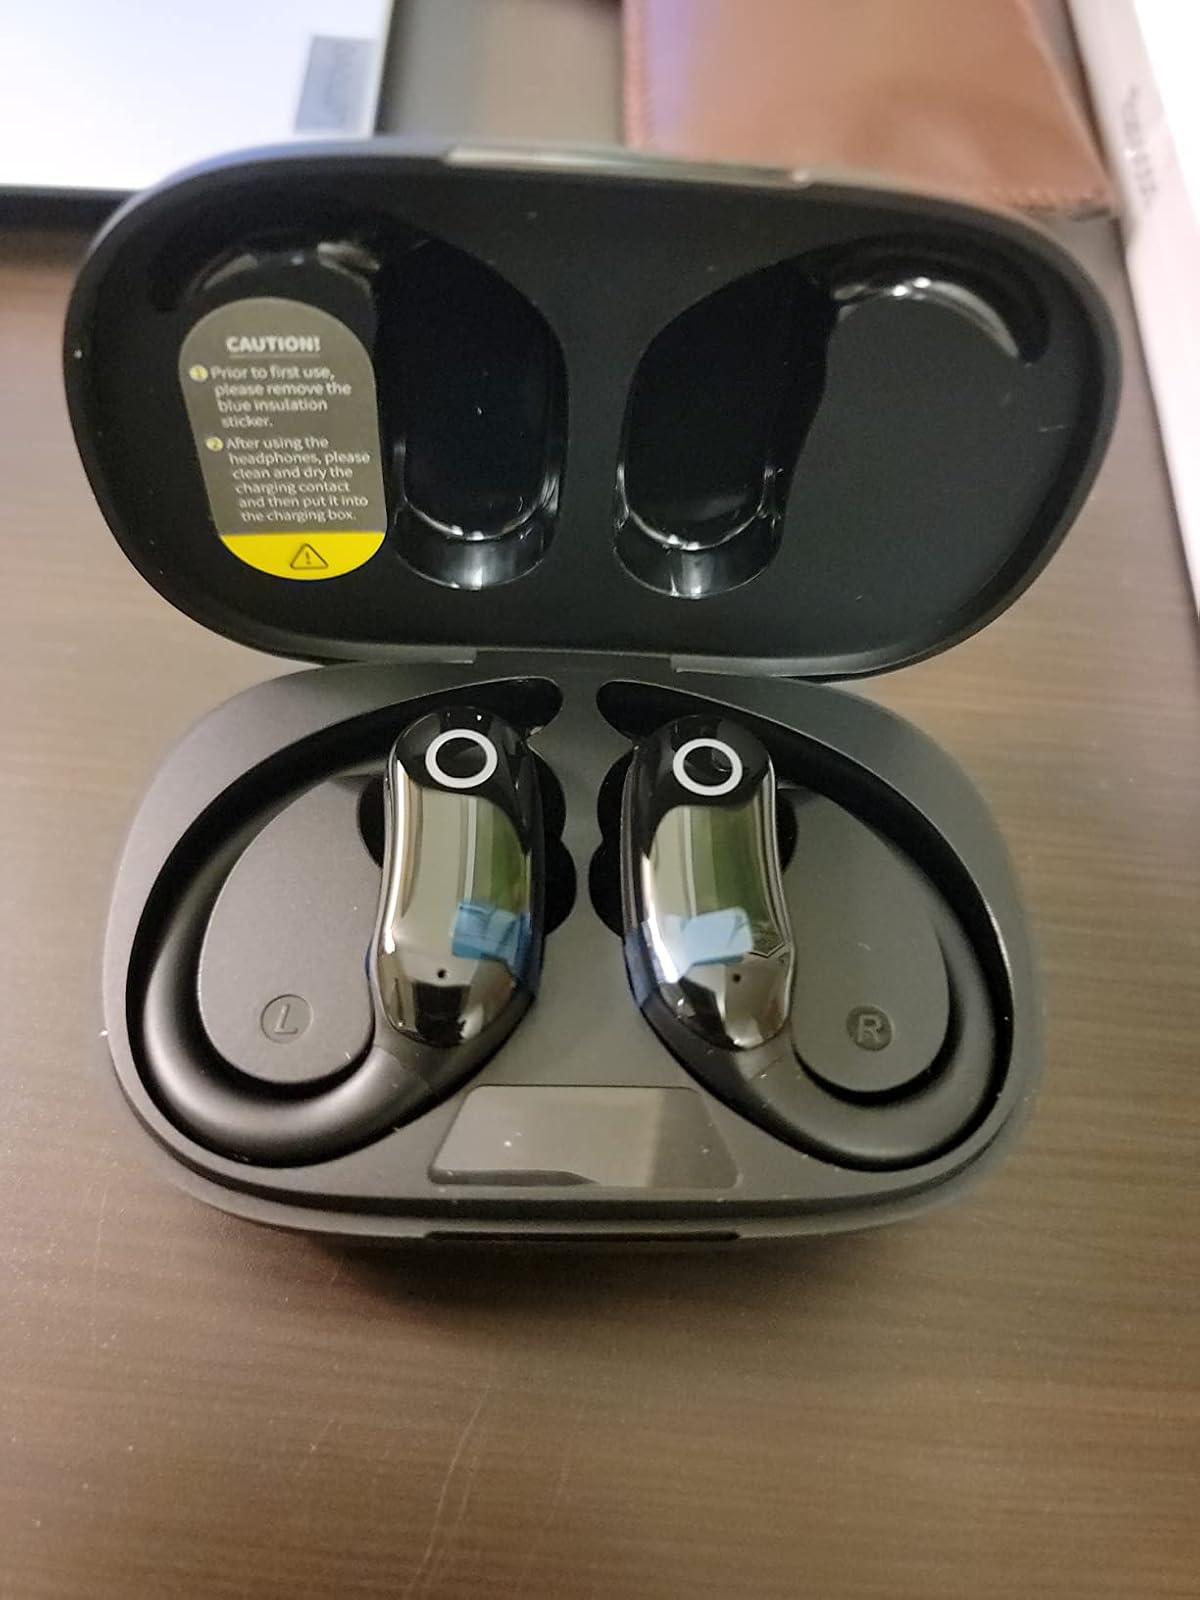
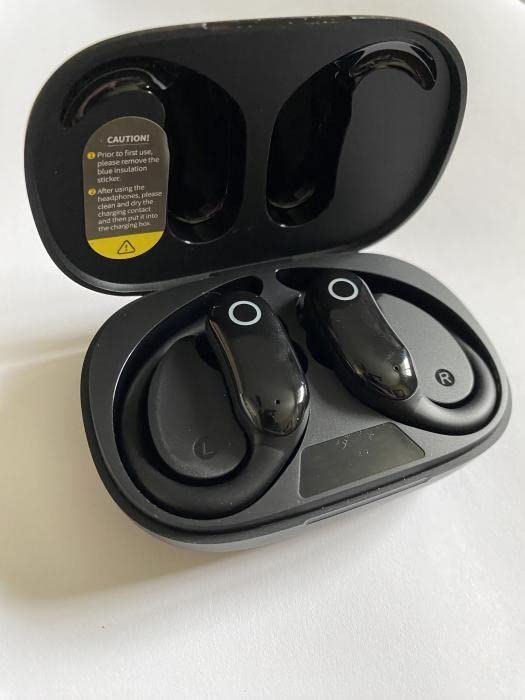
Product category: earbuds
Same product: yes